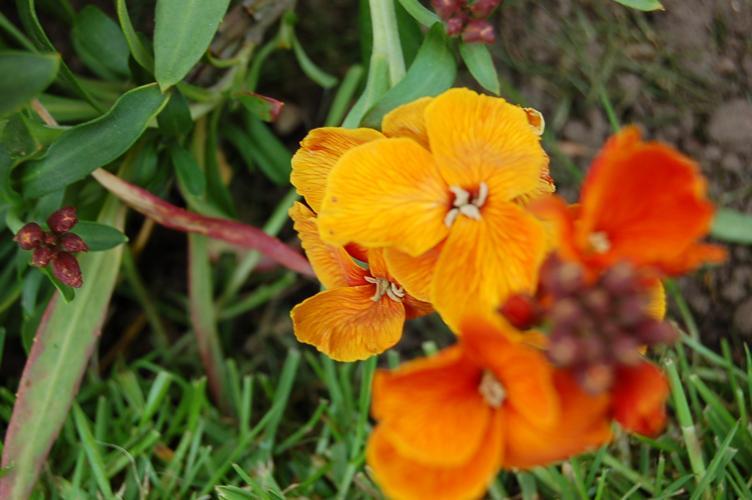
Label: wallflower